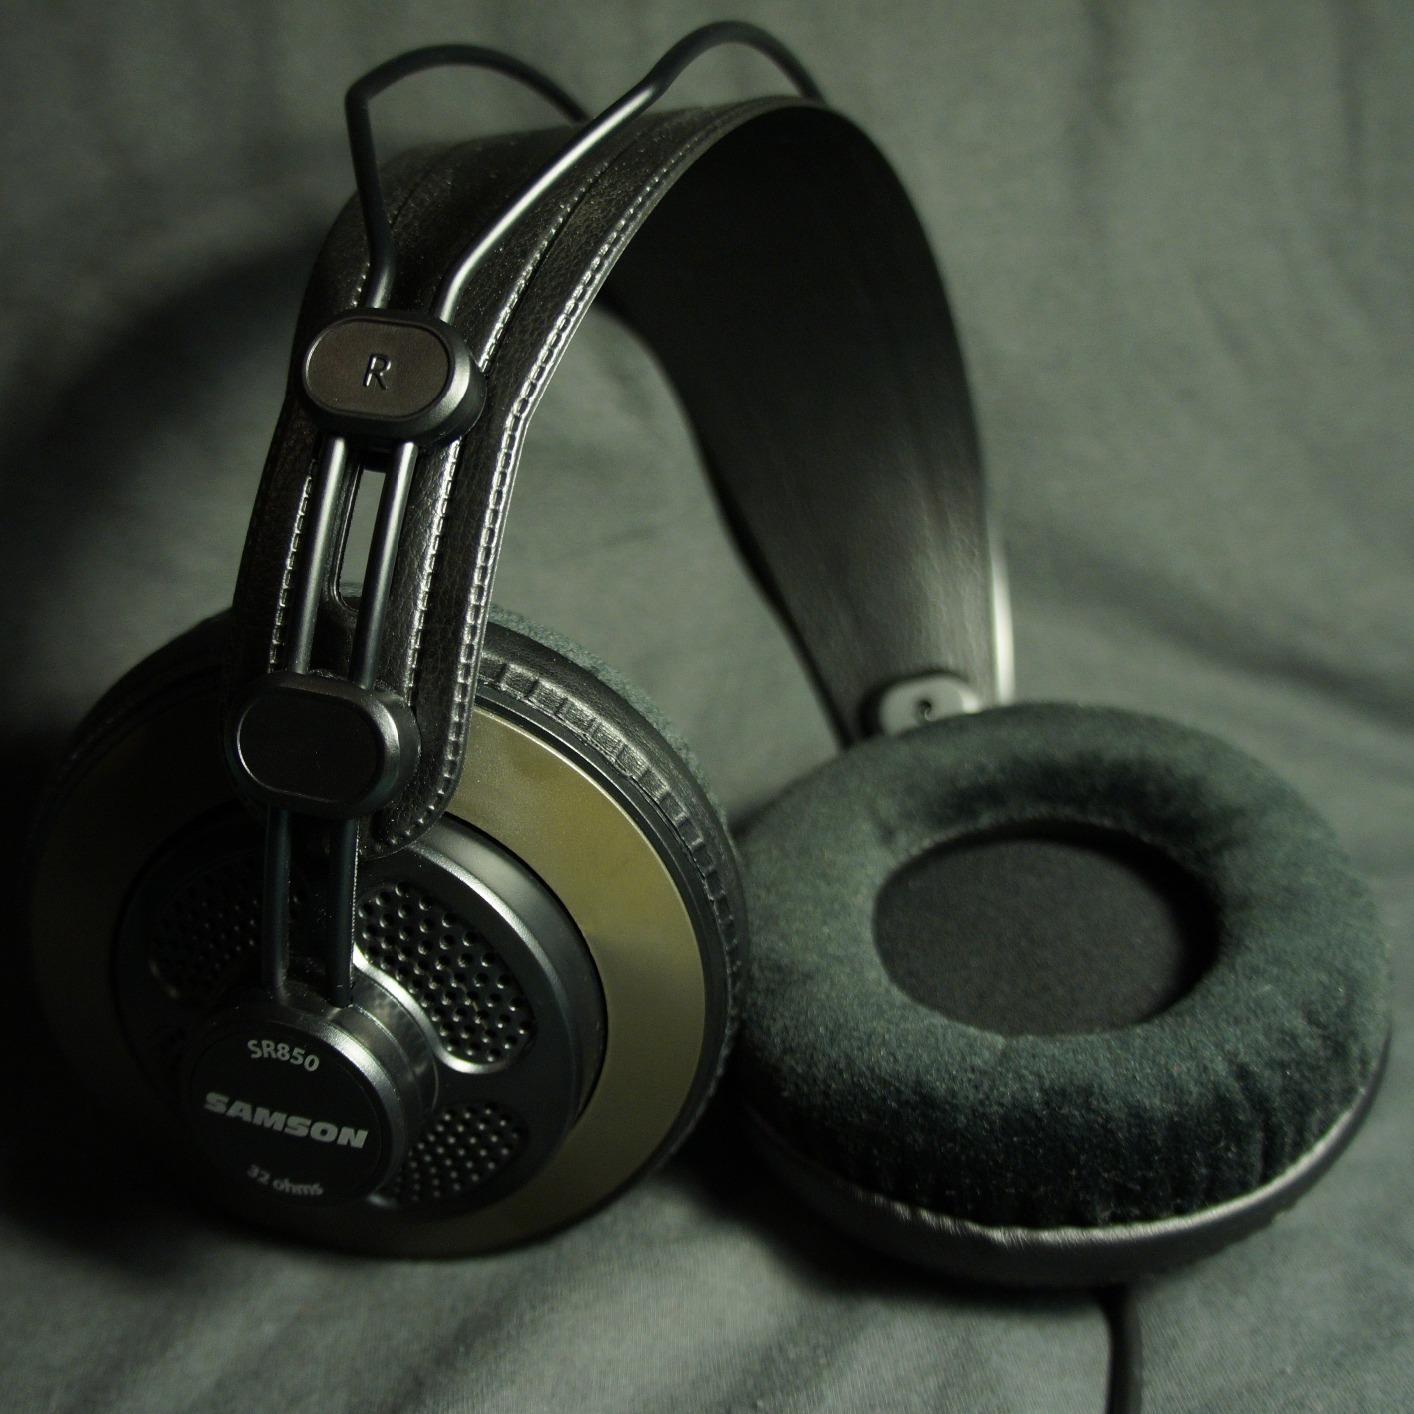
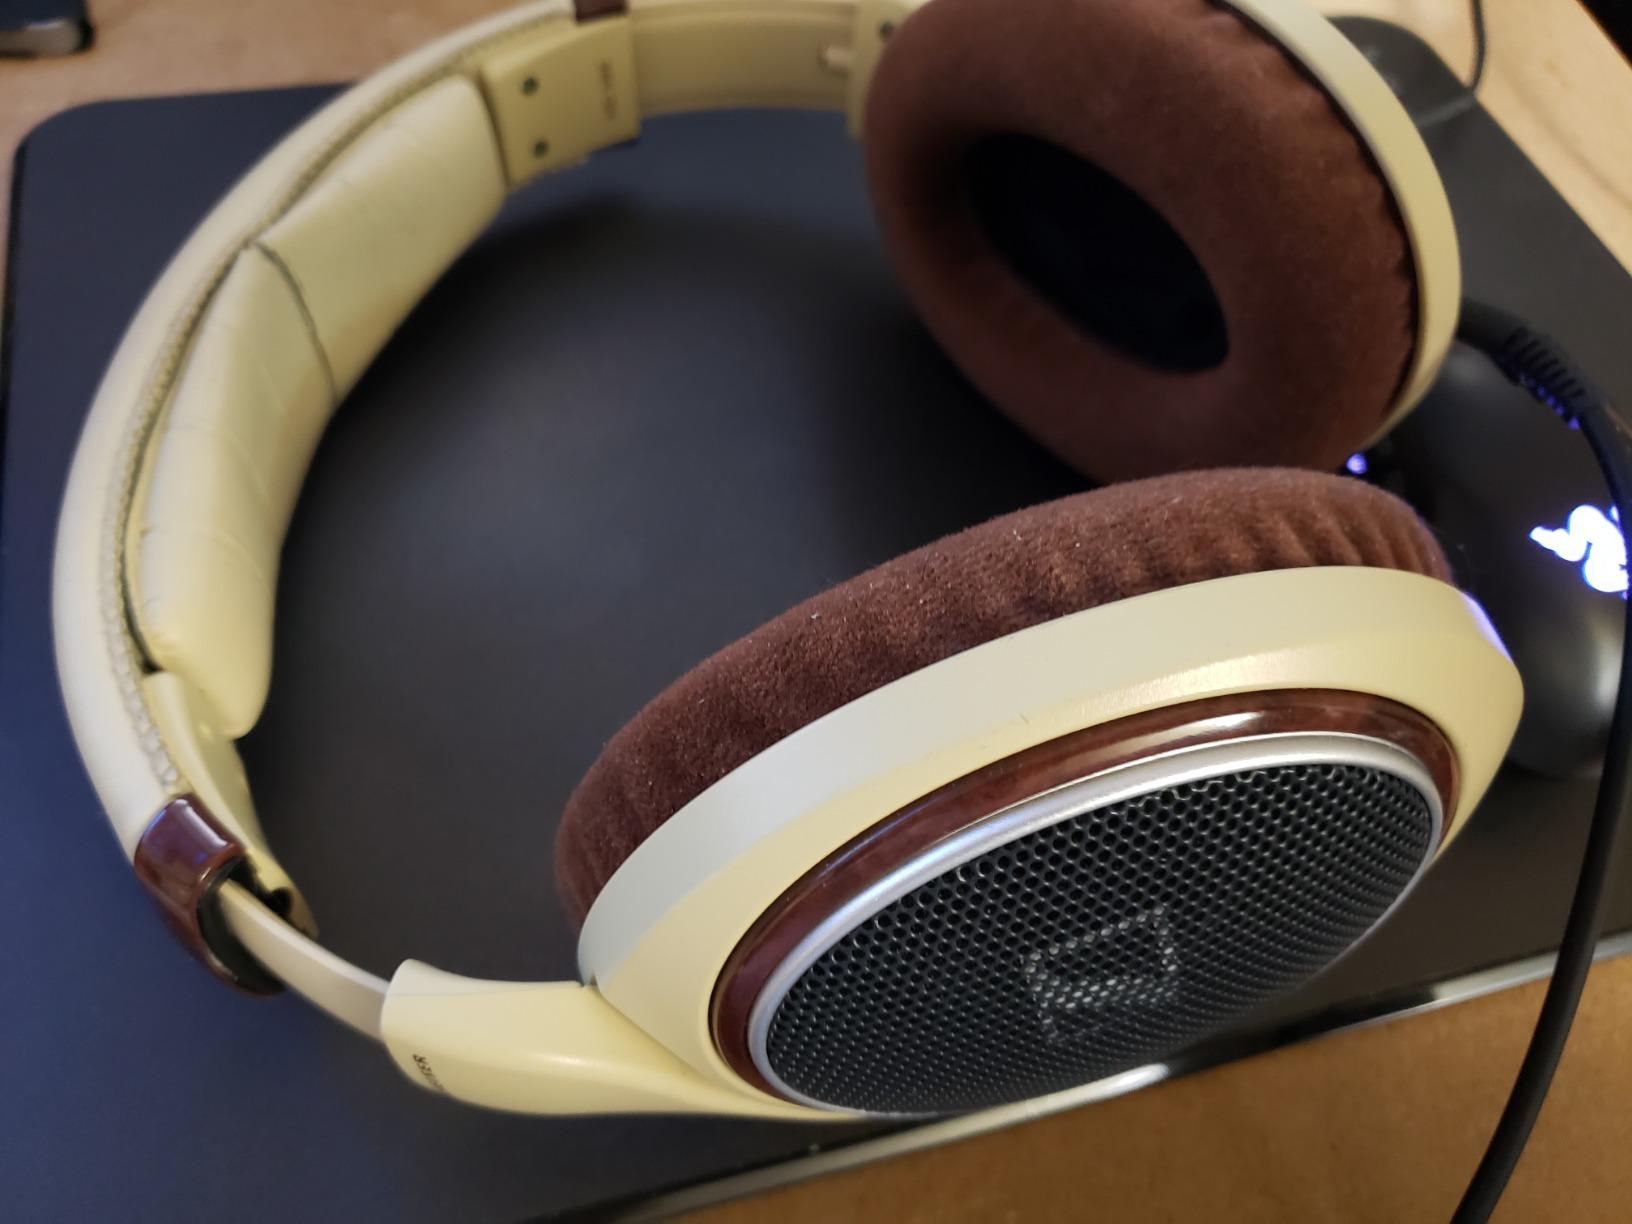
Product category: headphones
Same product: no